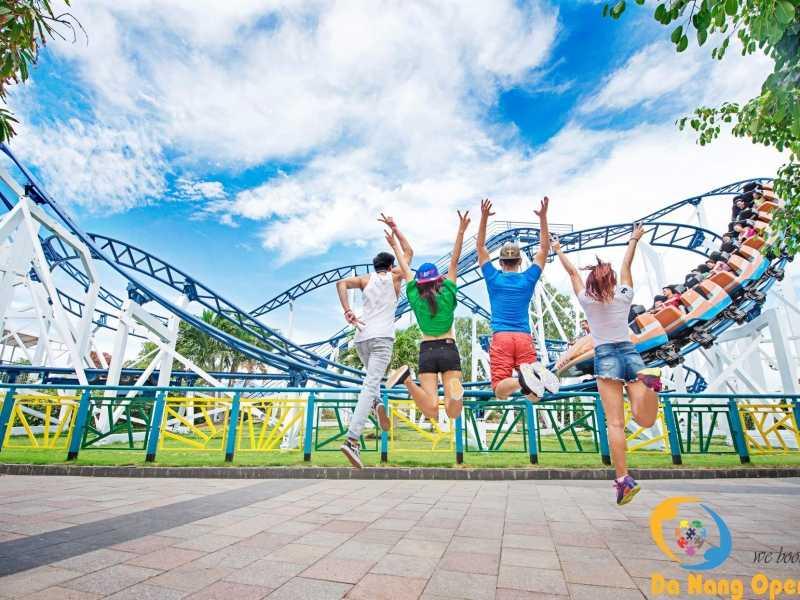
bạn nam mặc áo xanh dương đi với ba người